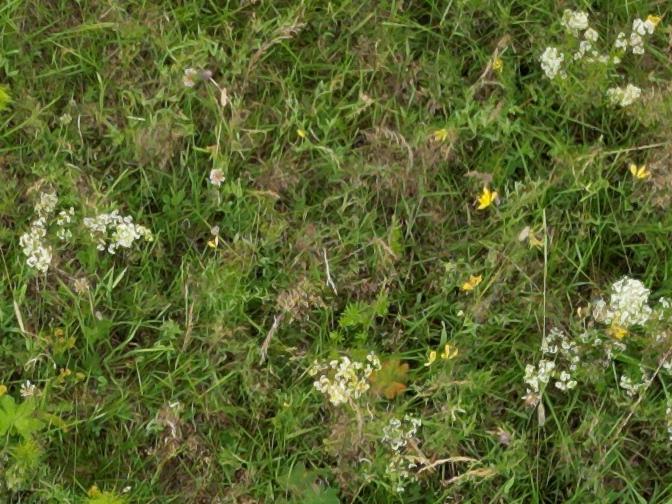
Flowers visible: yarrow flowers, yarrow flowers, yarrow flowers, yarrow flowers, yarrow flowers, yarrow flowers, yarrow flowers, yarrow flowers, yarrow flowers, yarrow flowers, yarrow flowers, yarrow flowers, yarrow flowers